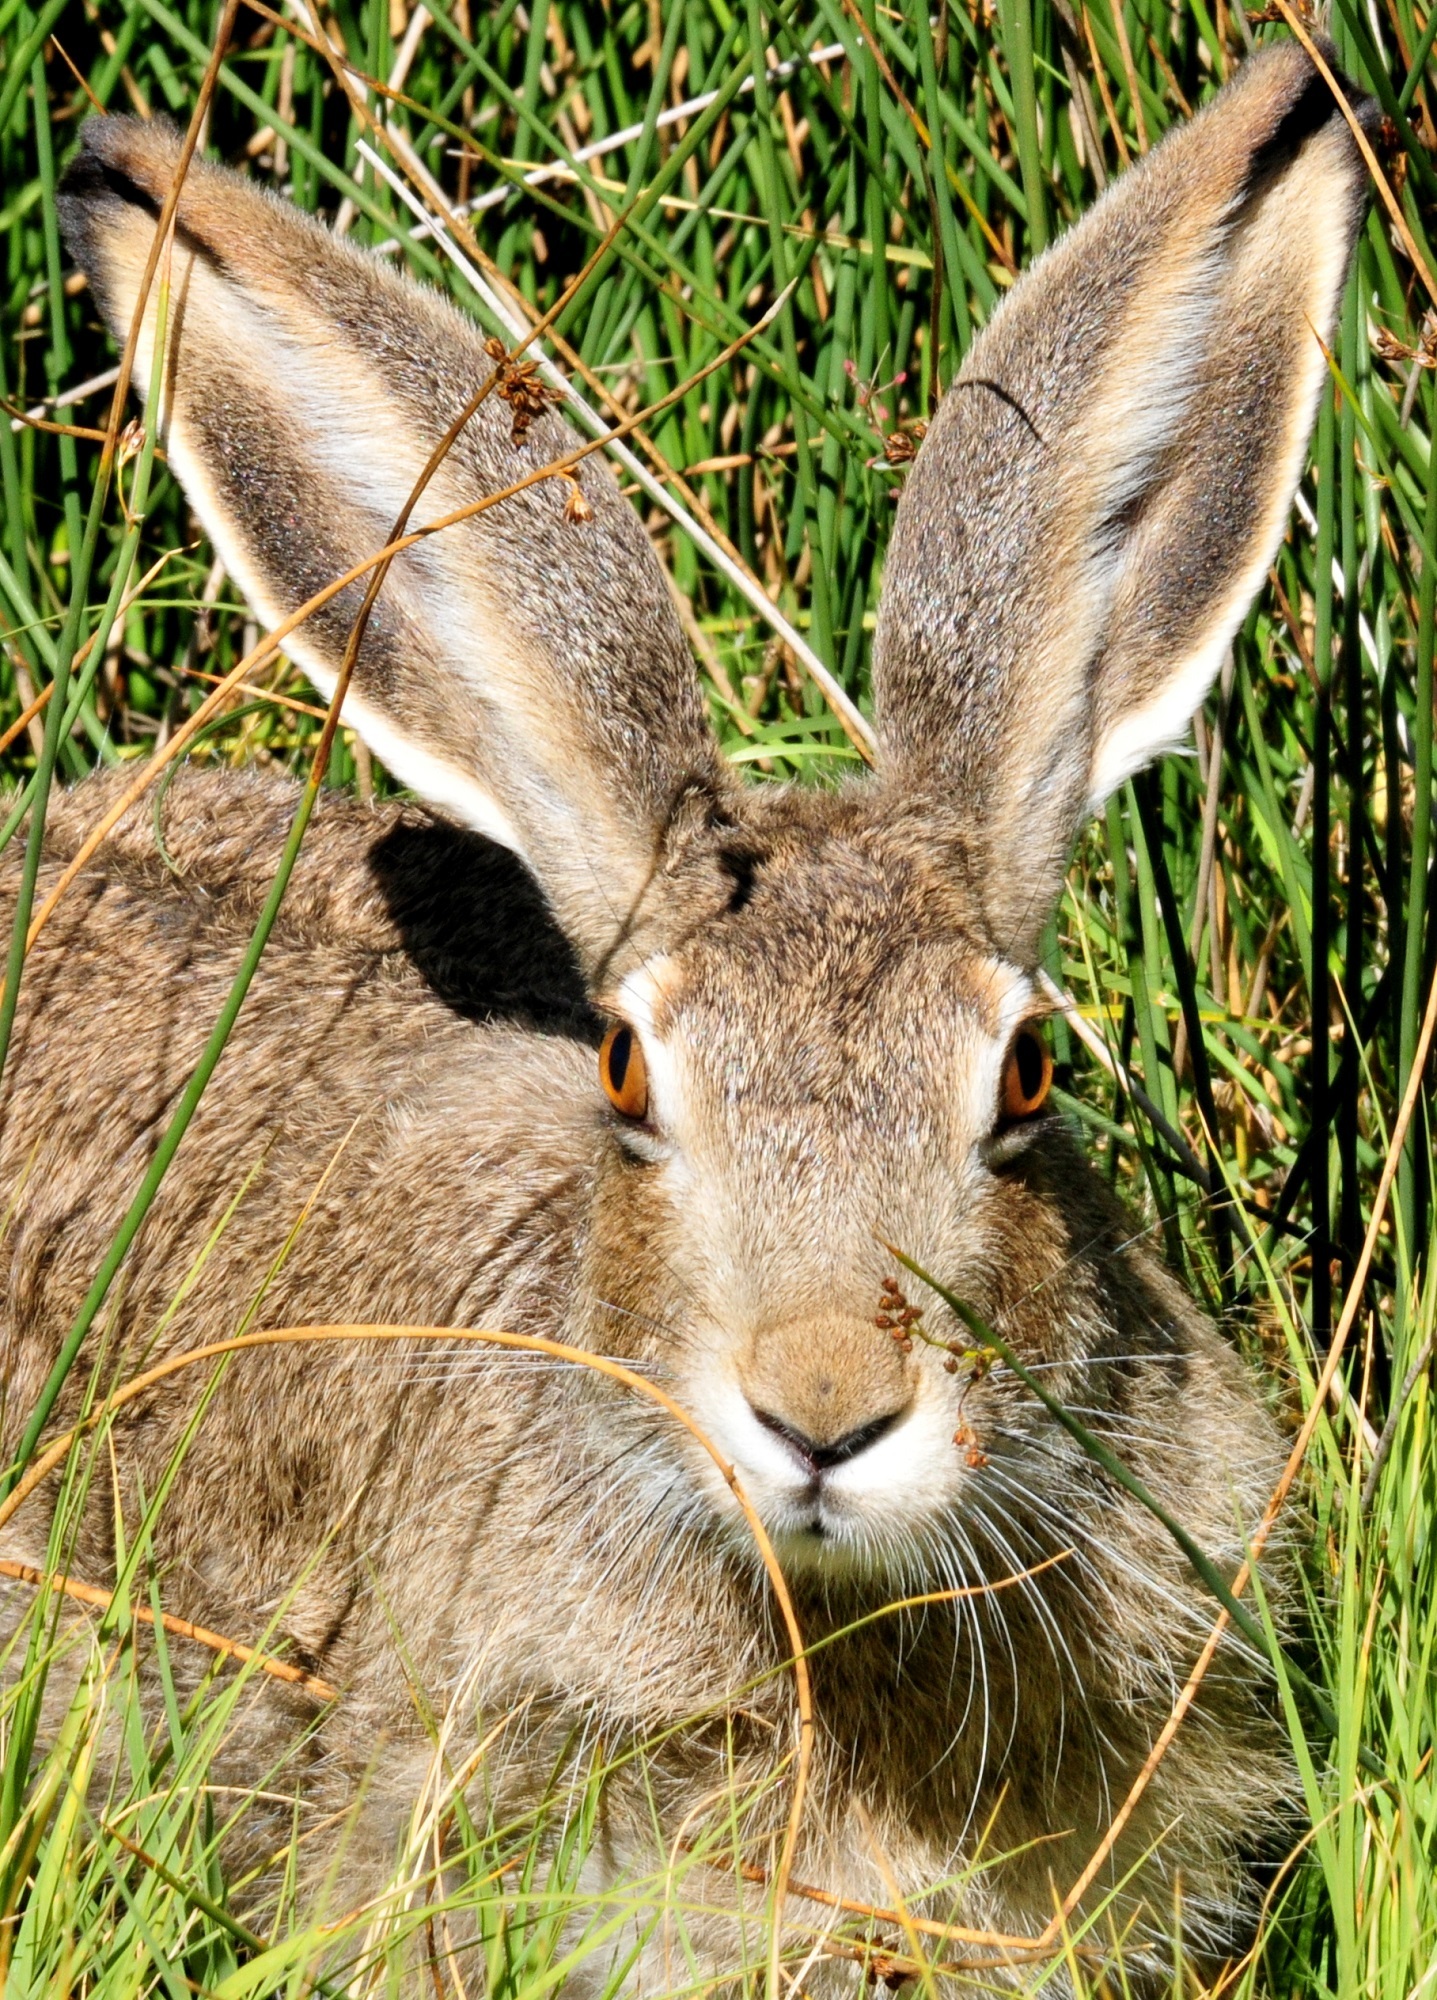
nature, grass, cute, wildlife, fur, portrait, macro, mammal, fauna, rabbit, hare, close up, face, ears, head, vertebrate, bunny, white tailed deer, big ears, rabits and hares, white tailed jackrabbit